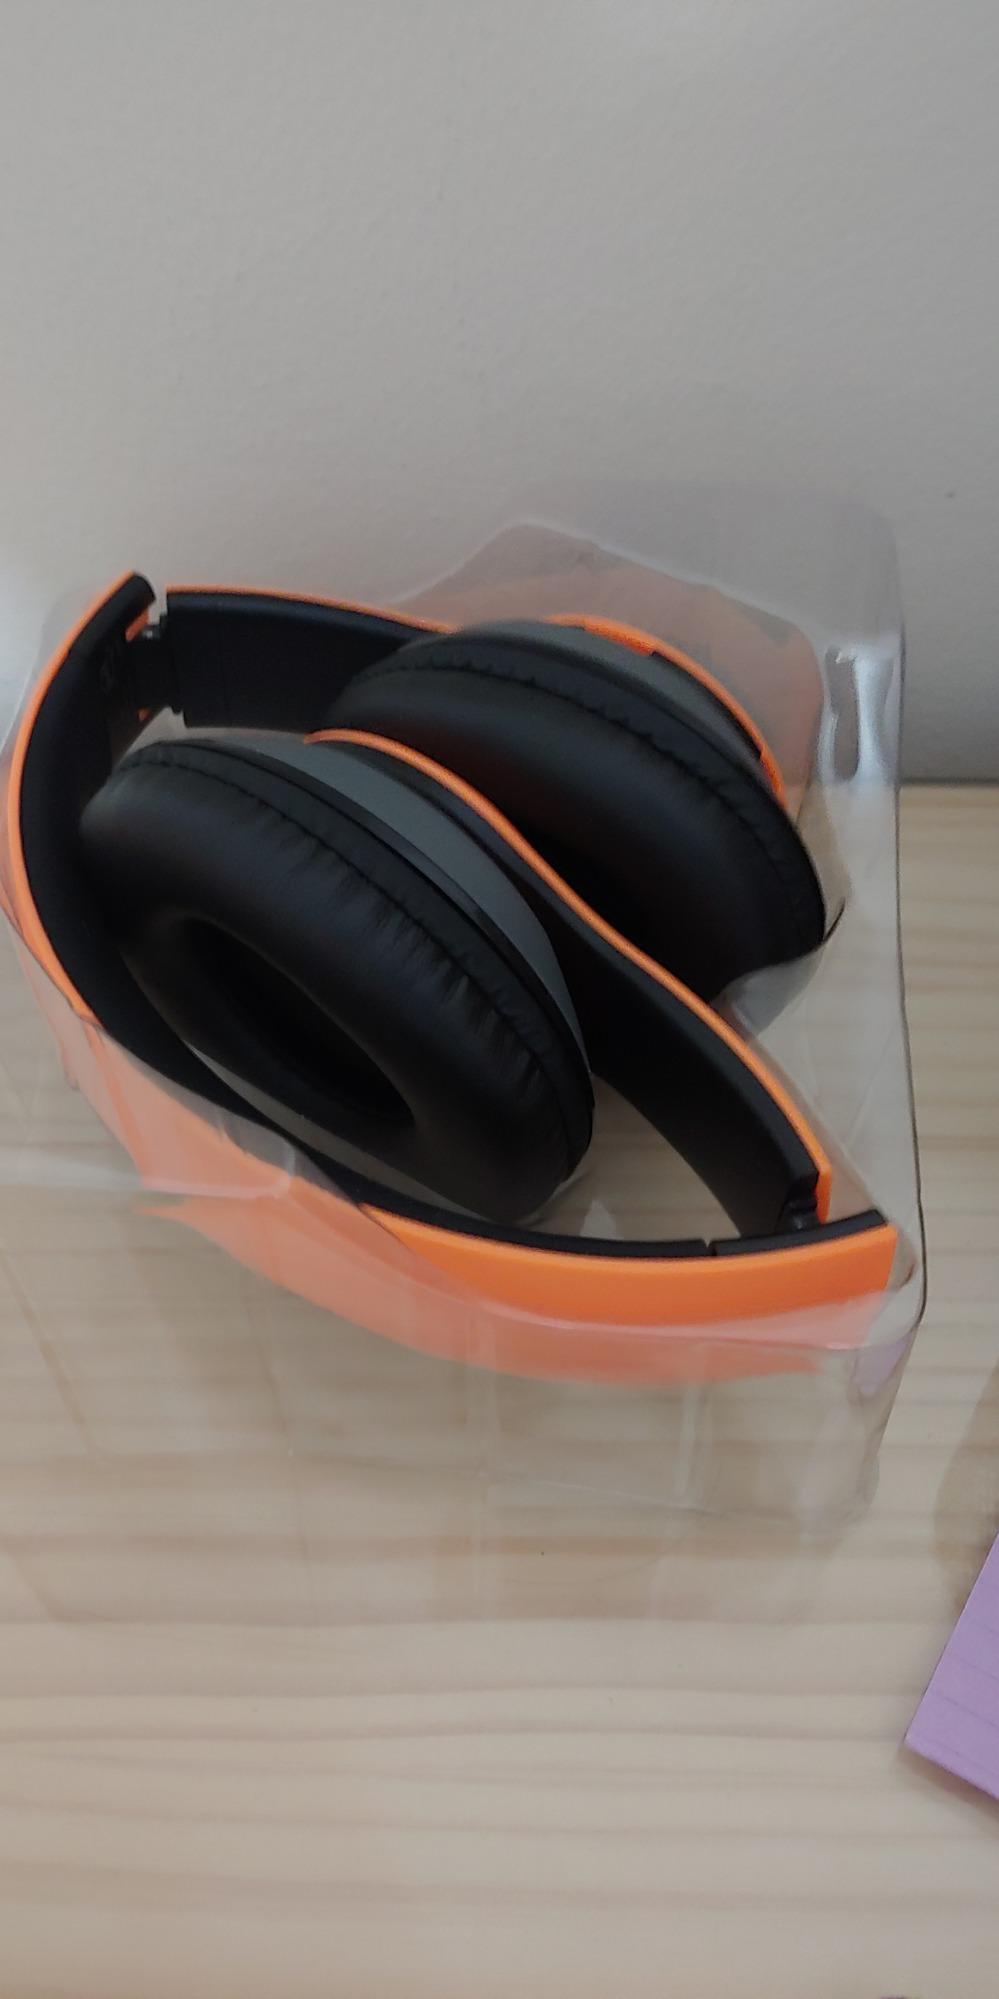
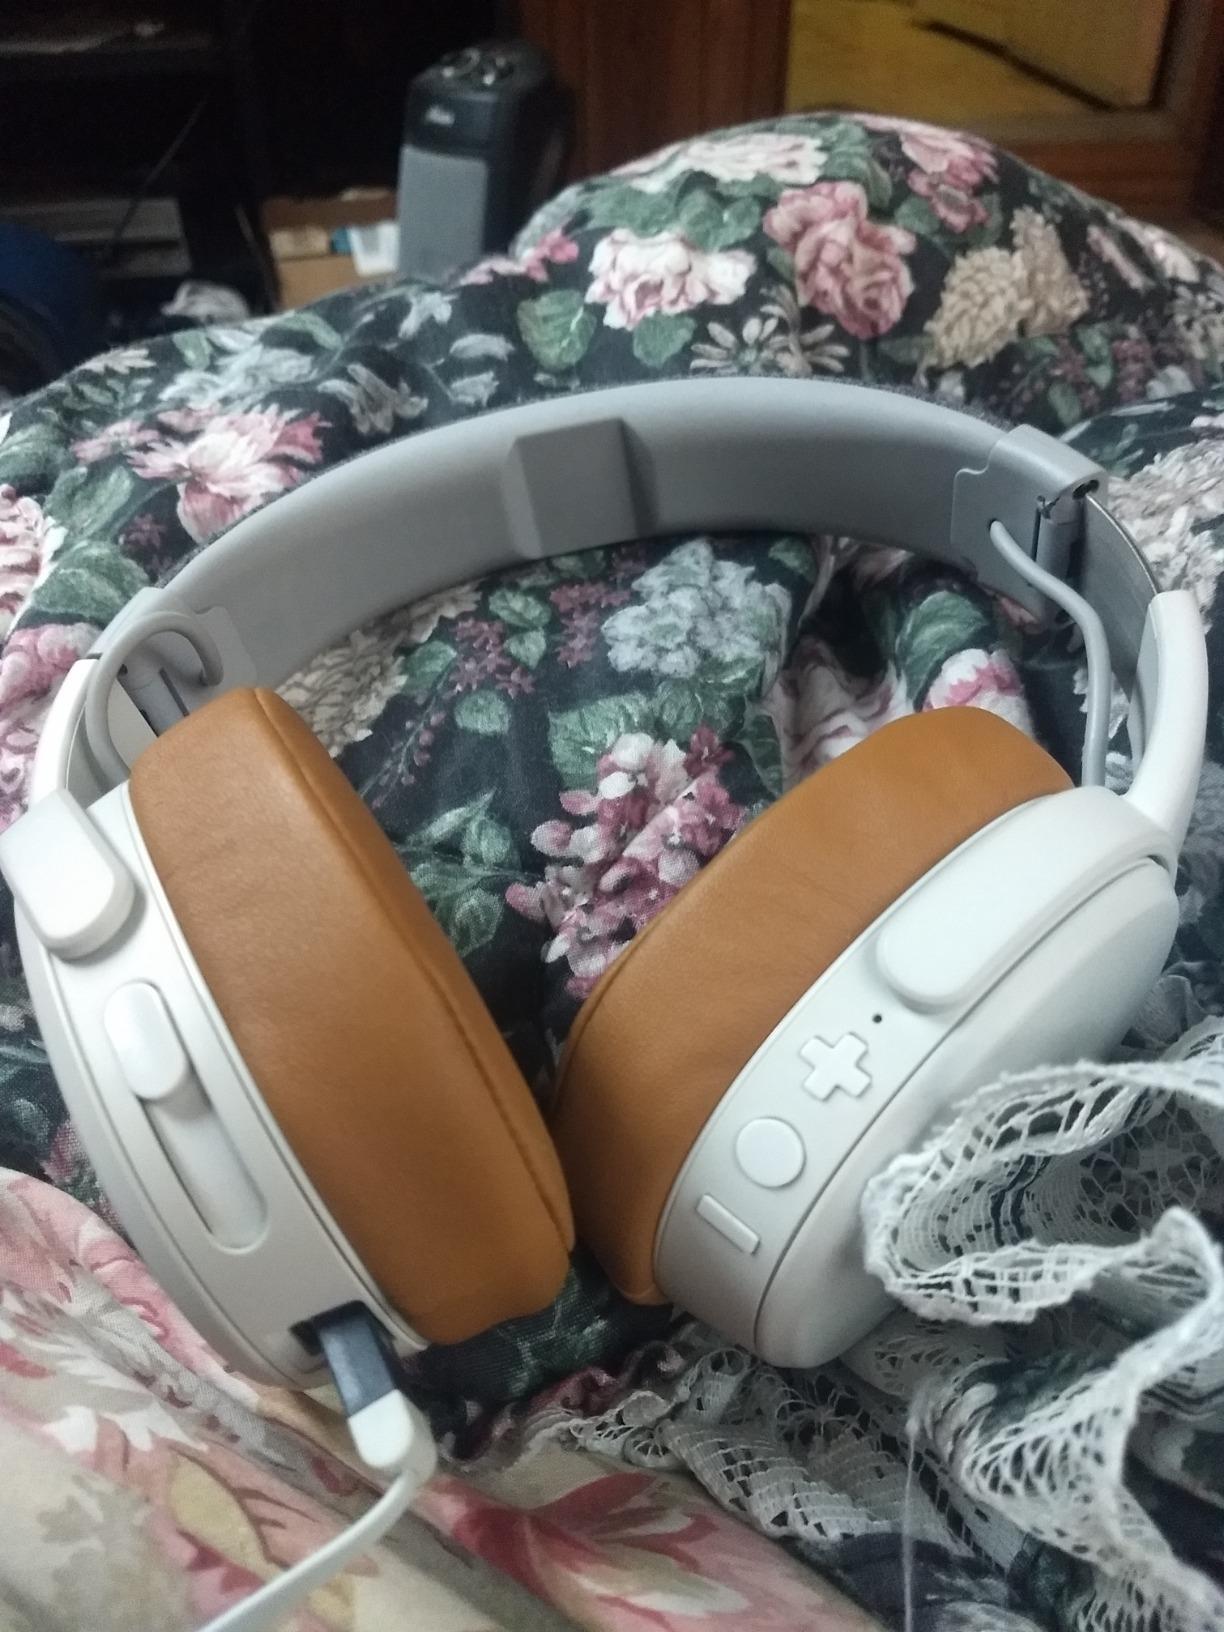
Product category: headphones
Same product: no